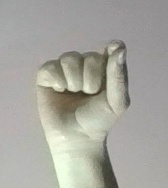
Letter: fa